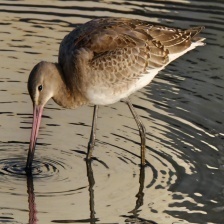
Species: BAR-TAILED GODWIT
Scientific name: LIMOSA LAPPONICA